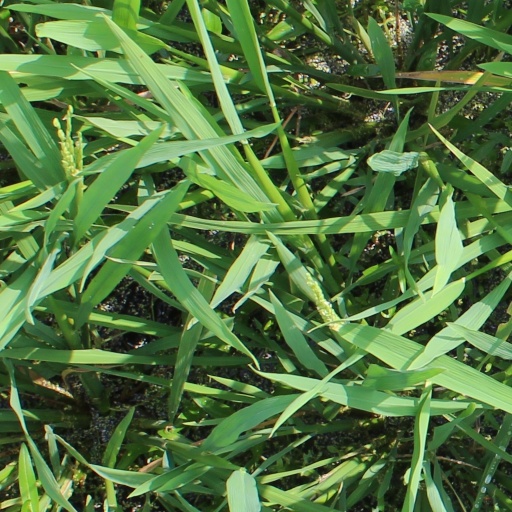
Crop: rice